USB flash drive

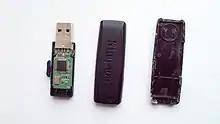
The internal mechanical and electronic parts of a Kingston 2 GB flash drive

On a USB flash drive, one end of the device is fitted with a single USB plug; some flash drives additionally offer a micro USB plug, facilitating data transfers between different devices.